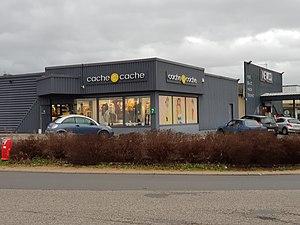
Le magasin Cache-Cache de Thiers
La Varenne est le plus grand centre commercial de l'agglomération thiernoise. Il est situé sur la commune de Thiers, en région Auvergne-Rhône-Alpes. La première partie a ouvert dans les années 1970.